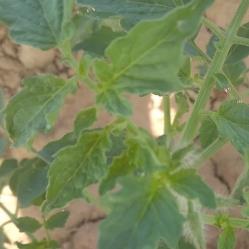
Crop: Tomato
Condition: healthy-leaf